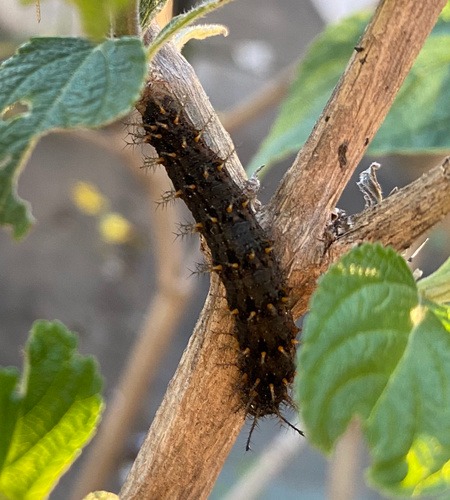
Scientific name: Anartia jatrophae
Common name: White peacock
Family: Nymphalidae
Order: Lepidoptera
Pollinator type: Primary pollinator
Habitat: Gardens, parks, and open areas
Geographic range: Southern United States to Argentina
Conservation status: Least Concern